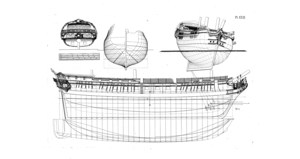
Frederik Henrik af Chapman. Architectura Navalis Mercatoria, Planche nr XXX1 (31). 1768 . Musée de la Marine à Stockholm
Différents auteurs se sont attaché à théoriser les constructions navales dans des Traités de construction navale.